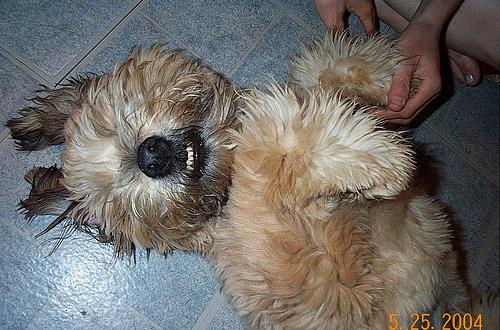
Breed: wheaten terrier